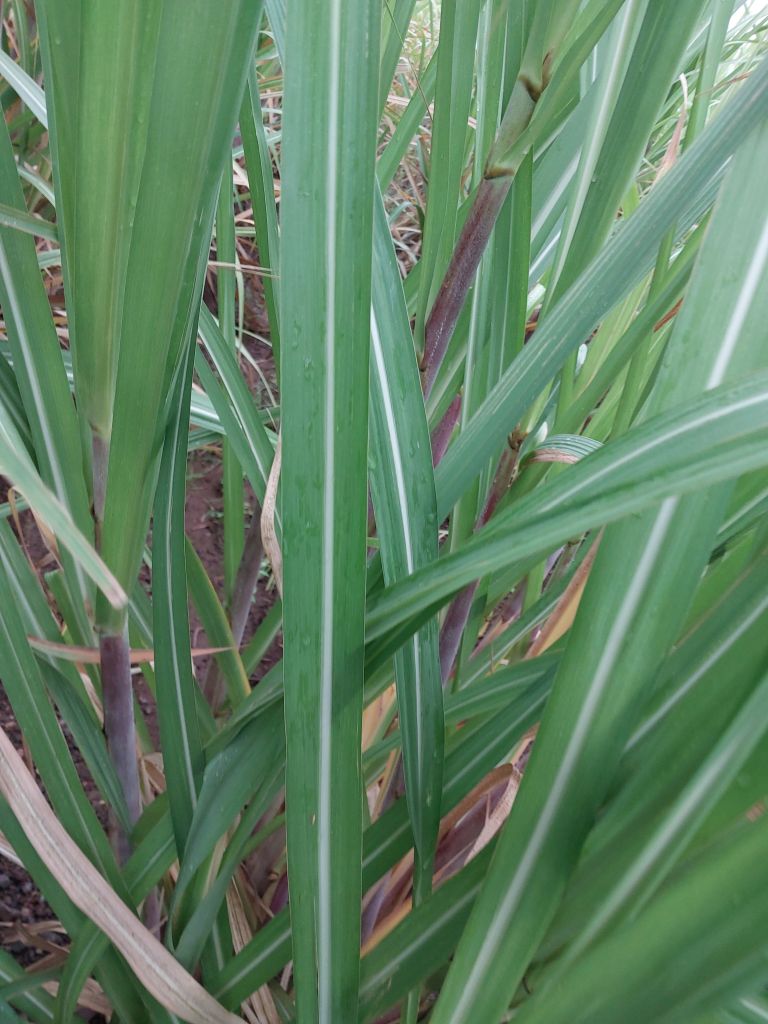
Label: Healthy